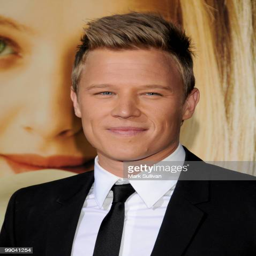
actor arrives for the premiere